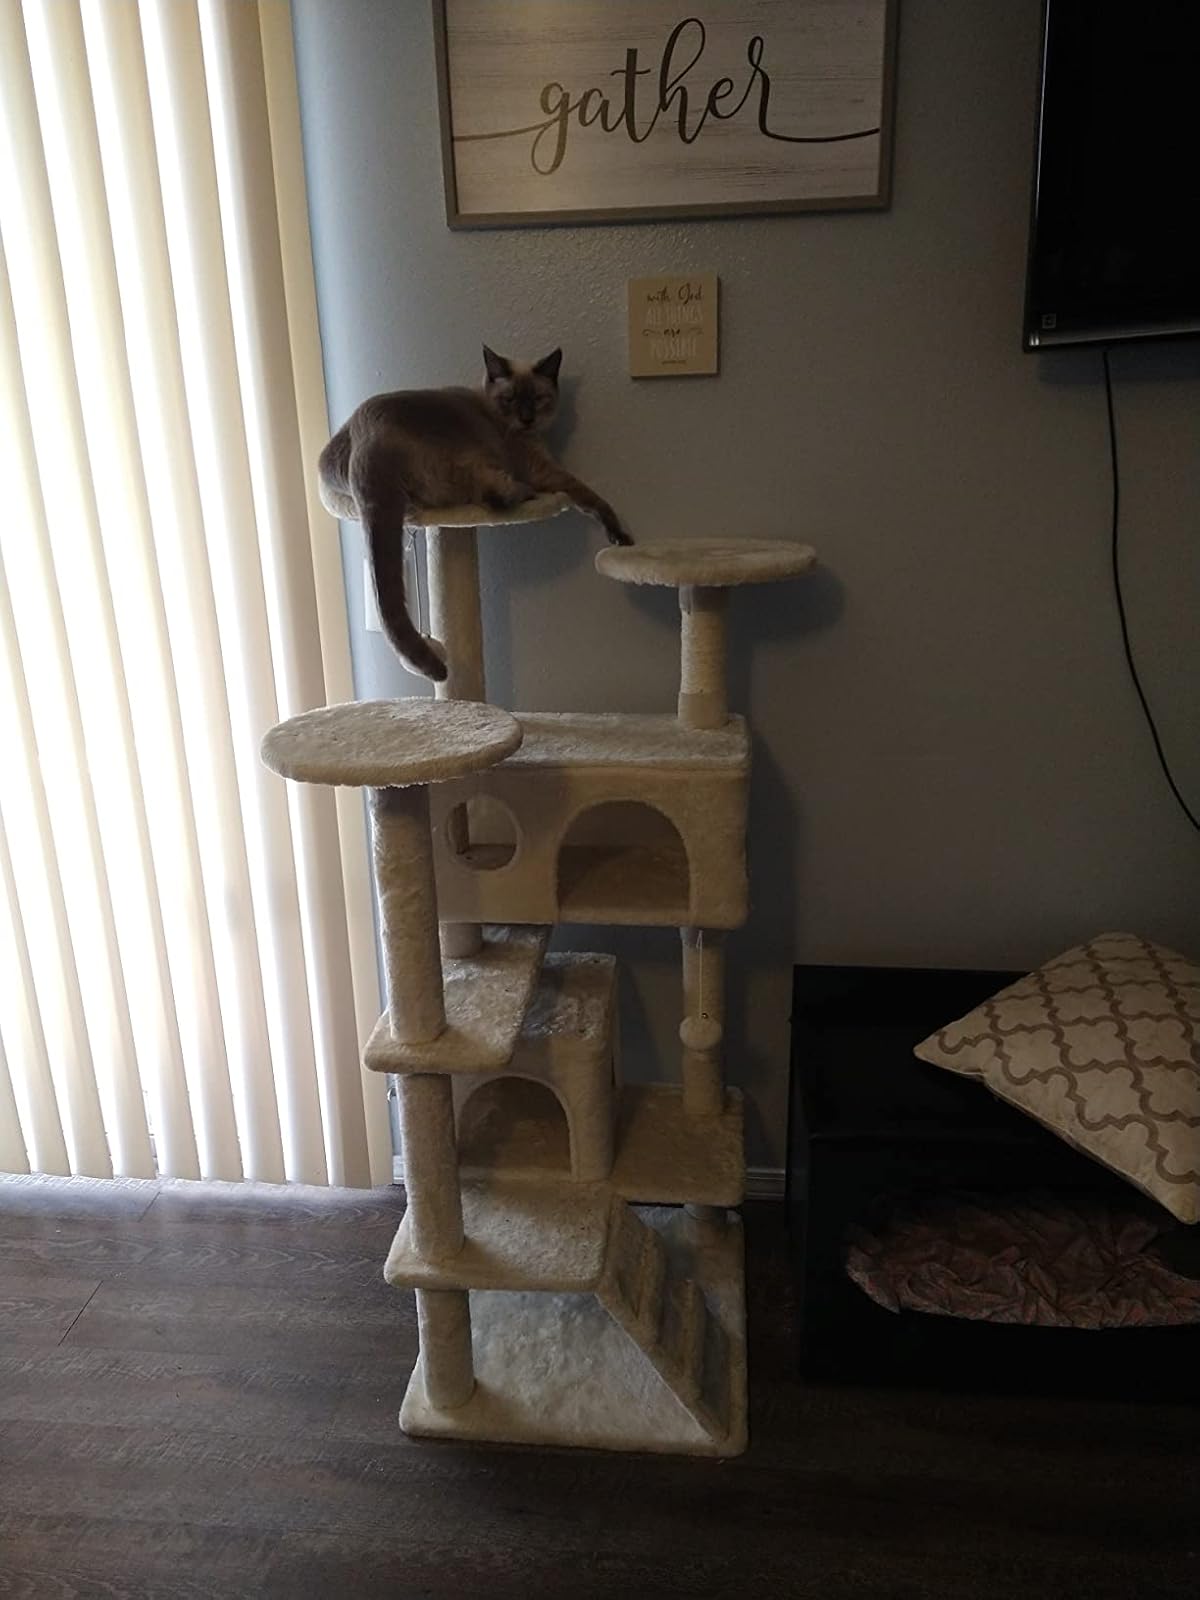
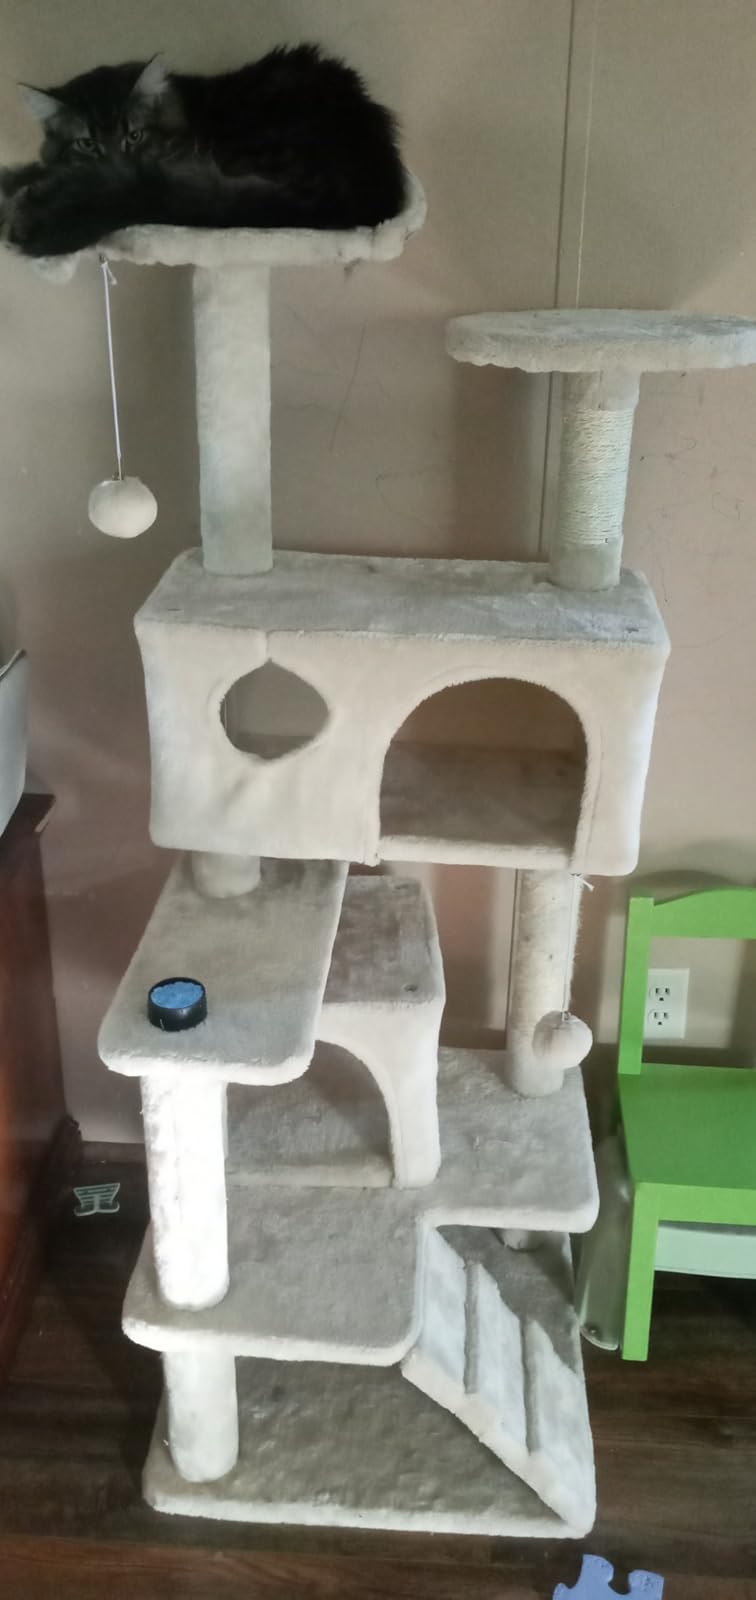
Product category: items_cat tree
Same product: yes